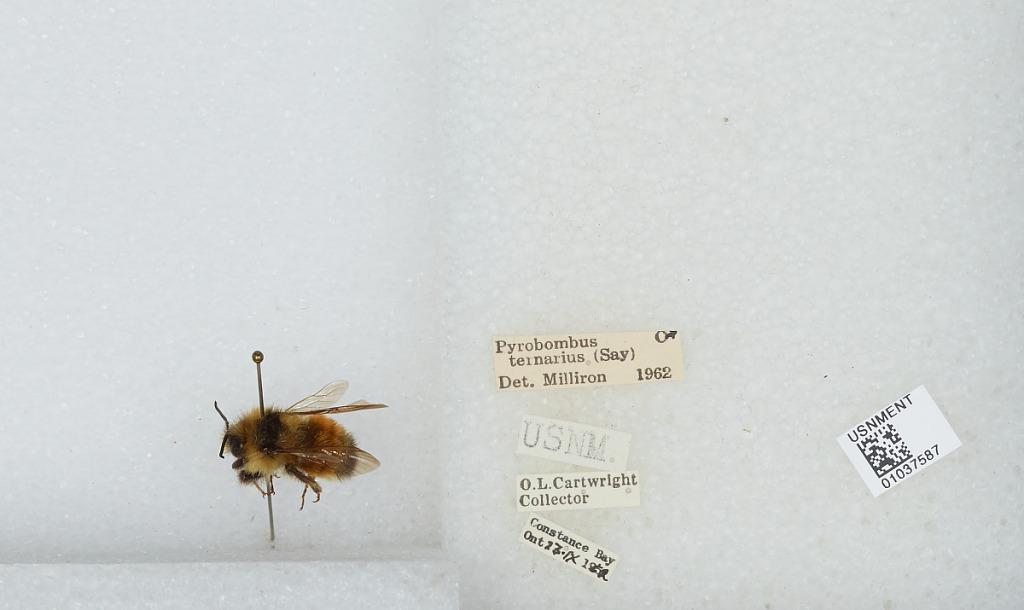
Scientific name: Bombus (Pyrobombus) ternarius Say
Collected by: O. Cartwright
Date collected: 1952-9-23
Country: Canada
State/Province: Ontario
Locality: Constance Bay
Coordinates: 45.4864, -76.0731
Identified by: Milliron